Roslyn station (LIRR)

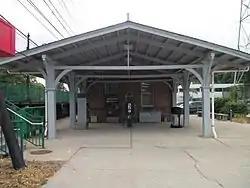

Roslyn station opened on January 23, 1865 by the Glen Cove Branch Rail Road – a subsidiary of the Long Island Rail Road, upon the completion of the line between Mineola and Glen Head. The land for the railroad station was donated by Samuel Adams Warner – a prominent architect and Roslyn resident for whom Warner Avenue is named.